Abdullah Shelbayh

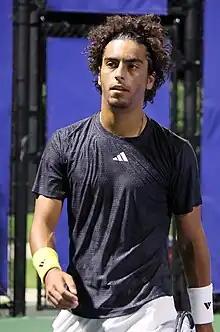
Shelbayh at the 2023 Cary Challenger

Abedallah Shelbayh (also known as Abdullah Shelbayh; born 16 November 2003) is a Jordanian tennis player.